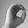
ASL letter: O